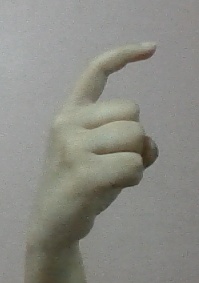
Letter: ra